Matteo Renzi

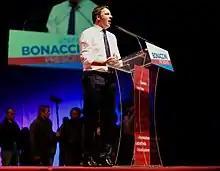
Renzi speaking during a PD rally in Bologna

After the rejection of the constitutional reform, the parliament had to change the Italian electoral law of 2015 proposed by Renzi's government; the so-called "Italicum" regulated only the election of the Chamber of Deputies, and not that of the Senate, which, had the reform passed, would be indirectly elected by citizens. After the re-election as secretary, Renzi proposed a new electoral law called "Mattarellum bis", better known as "Rosatellum", from the name of his main proponent Ettore Rosato, PD leader in the Chamber of Deputies. This electoral law was similar to the one which was applied in Italy from 1993 to 2004.